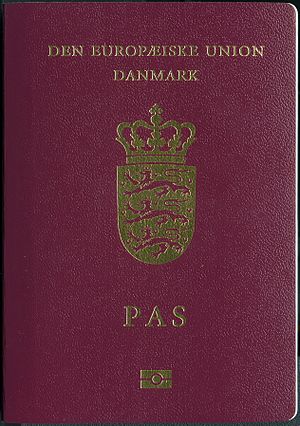
Pas (legitimation)
Biometrisk dansk pas, kendetegnet ved symbolet nederst på omslaget
"""Passport"" omdirigeres hertil. For andre betydninger af Passport, se Passport.